Johann Jakob Dorner the Elder

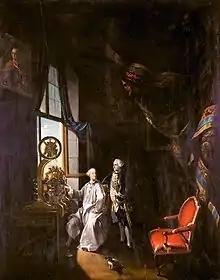
"Maximilian III Joseph, Elector of Bavaria and Joseph Ferdinand Maria von Salern", 1765

Johann Jakob Dorner the Elder (1741–1813), who was born at Ehrenstetten, near Freiburg in Breisgau, was a painter of historical and genre subjects. He was at first a pupil of Rösch at Freiburg and of Ignaz Bauer at Augsburg. He afterwards visited Italy, the Netherlands, and Paris. He was a professor and director of the Gallery at Munich in 1770, and died in that city in 1813. In the Darmstadt Gallery is a picture of "Two Soldiers and a Maiden" by him; and in the Pinakothek at Munich, a "Linen Draper", which is a portrait of his wife, dated 1775.